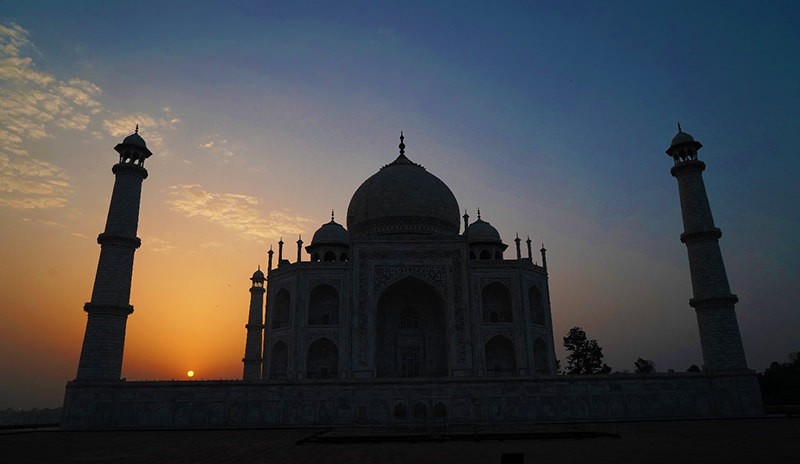
Landmark: Taj Mahal